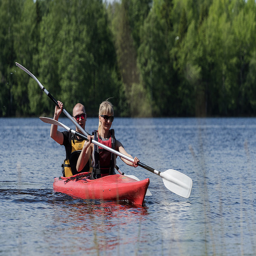
canoeing as a couple is a benefit to simple living .